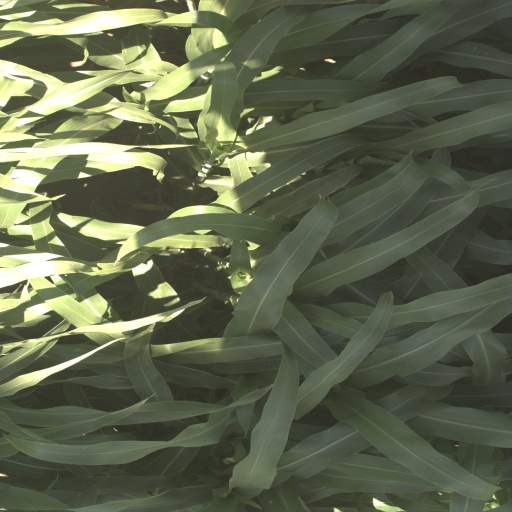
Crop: sorghum